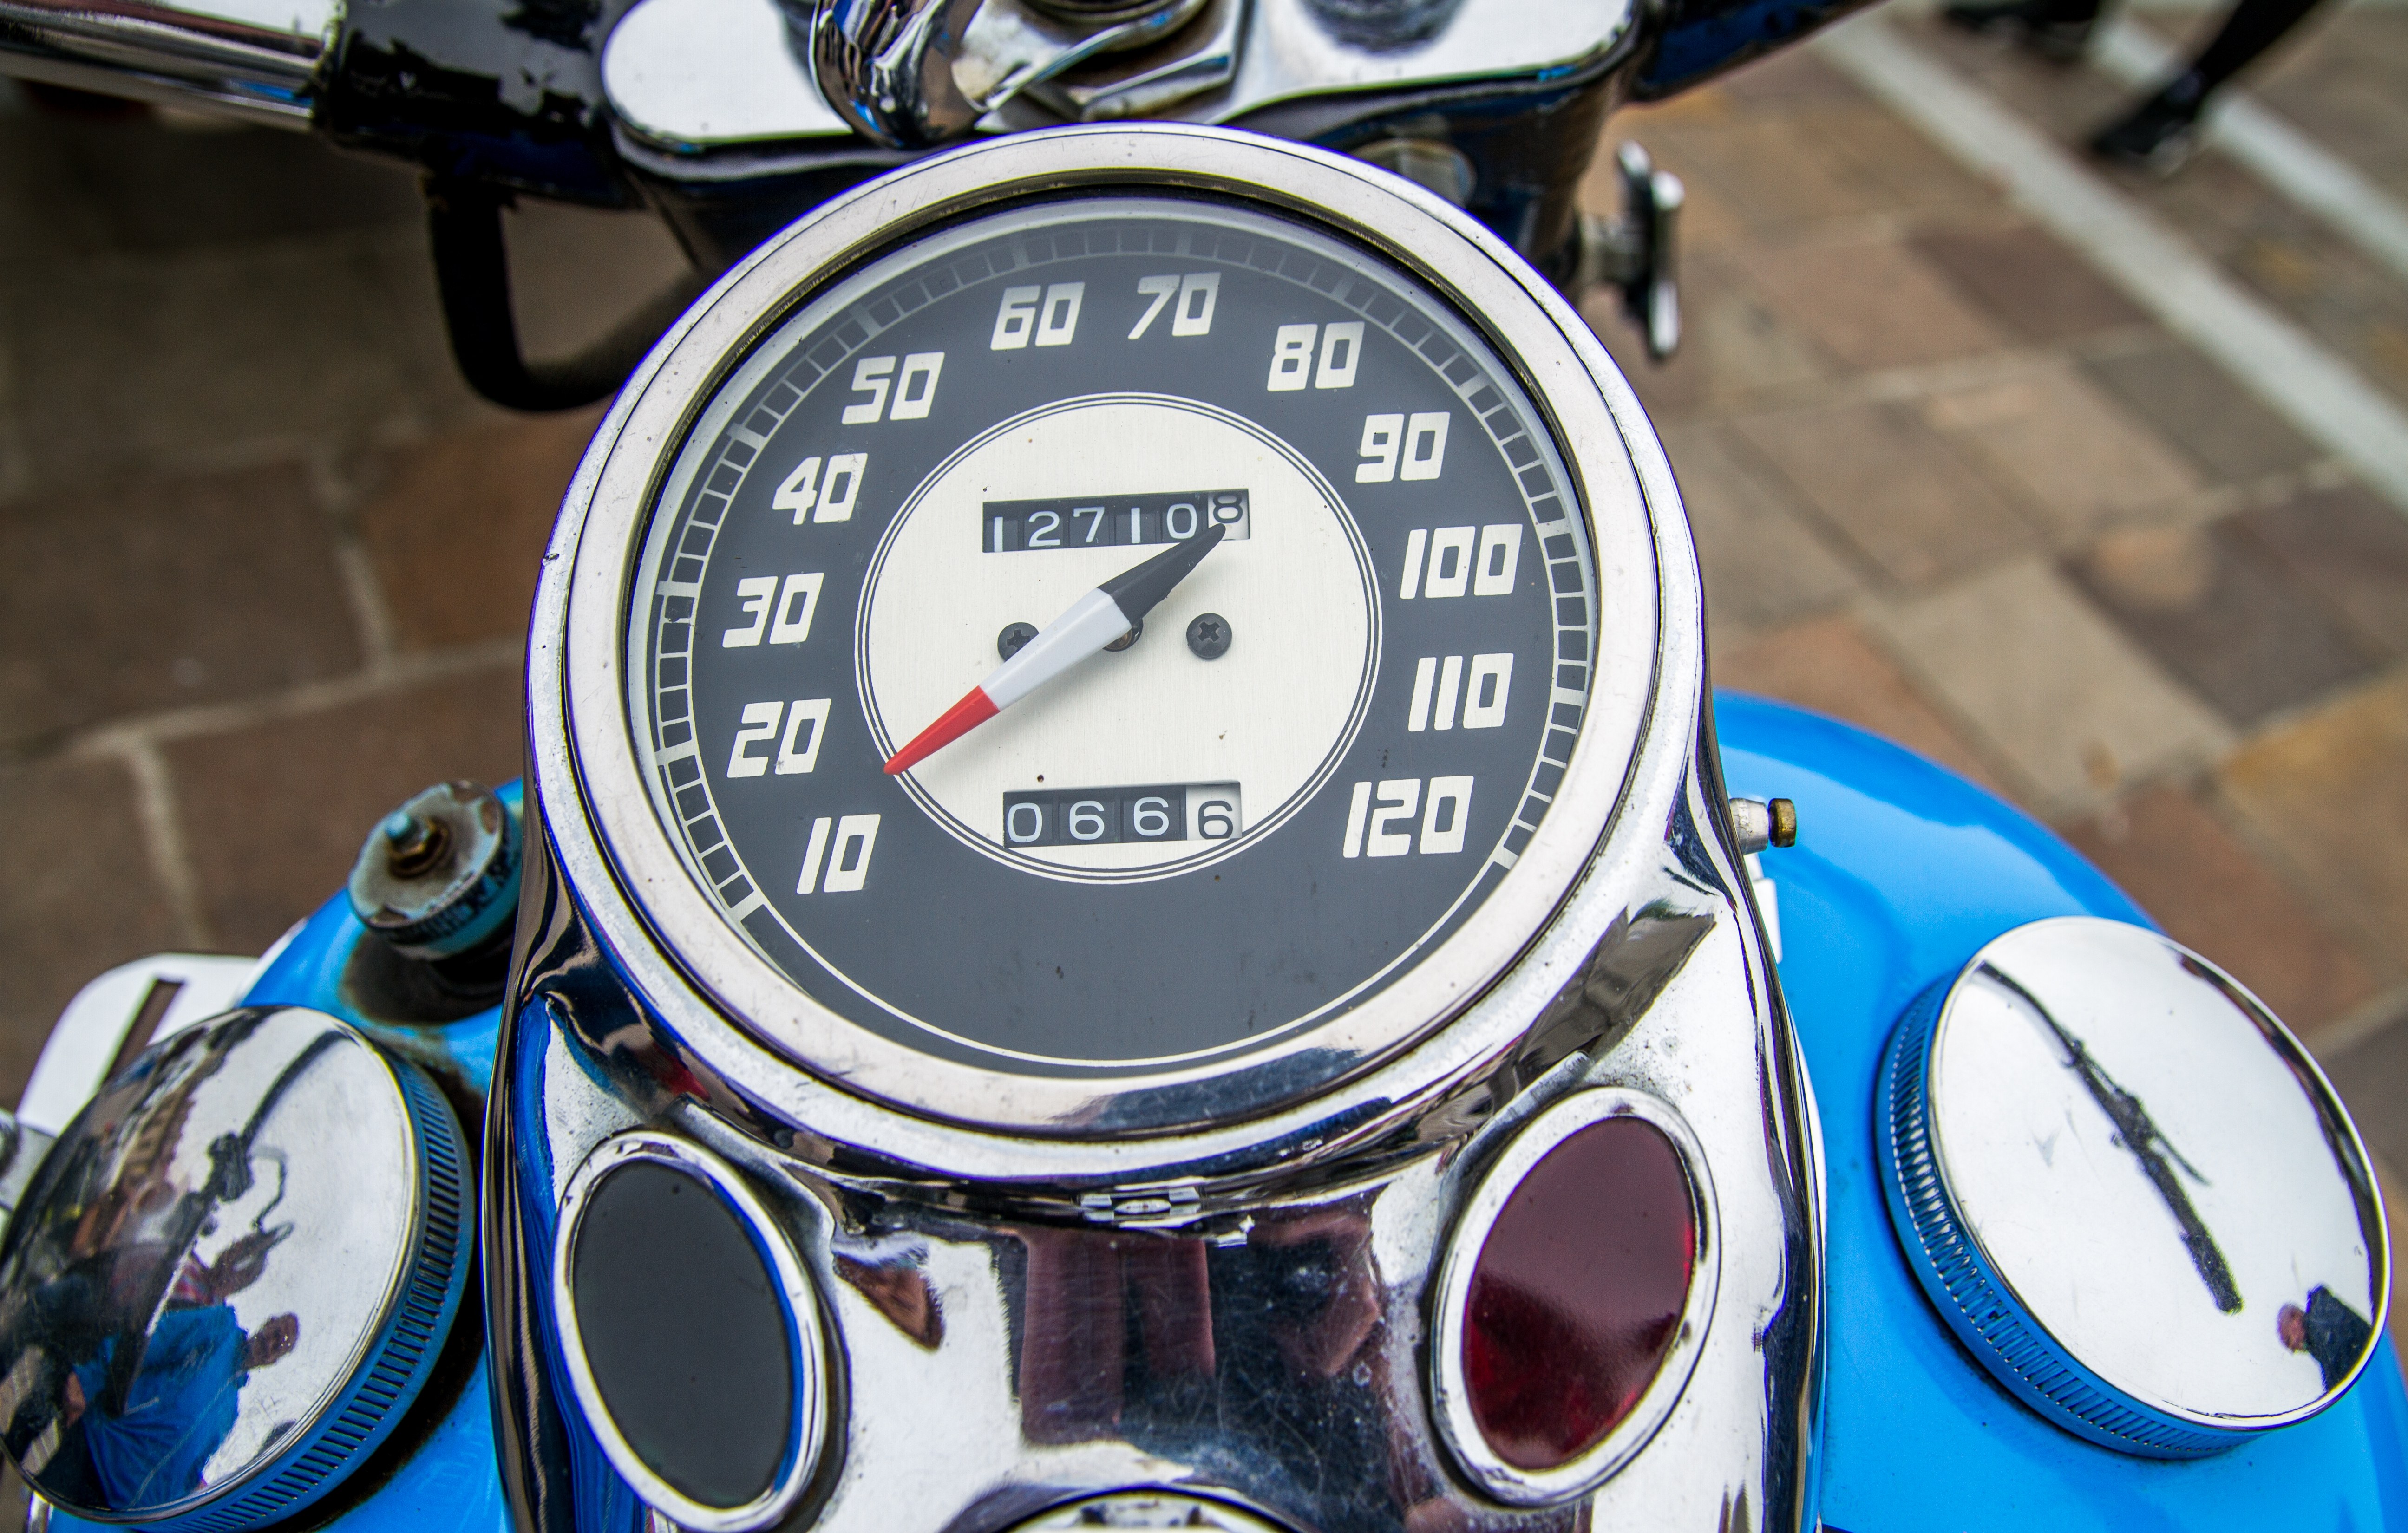
watch, hand, vintage, wheel, travel, transportation, vehicle, motorcycle, usa, america, blue, speed, davidson, rebel, motorbikes, classic, chopper, harleydavidson, motorcycles, closeups, oldtimers, gauges, harley, automobile make